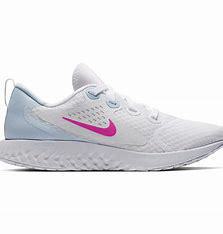
Brand: Nike
Model: Legend React